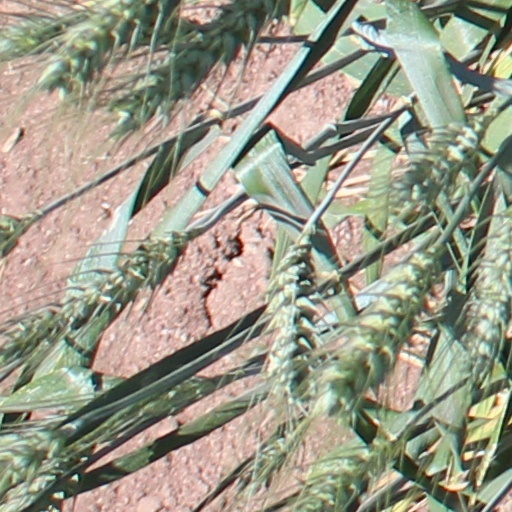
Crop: wheat